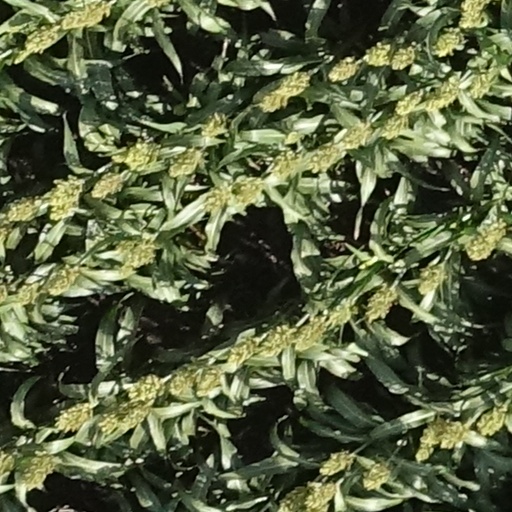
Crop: sorghum